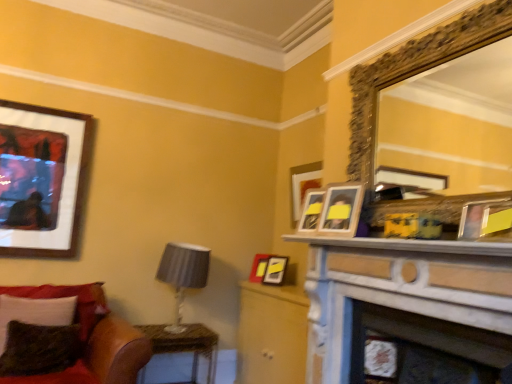
Question: From a real-world perspective, give me the position of a free point below satin gray lampshade at lower left. Please provide its 2D coordinates.
Answer: [(0.354, 0.850)]